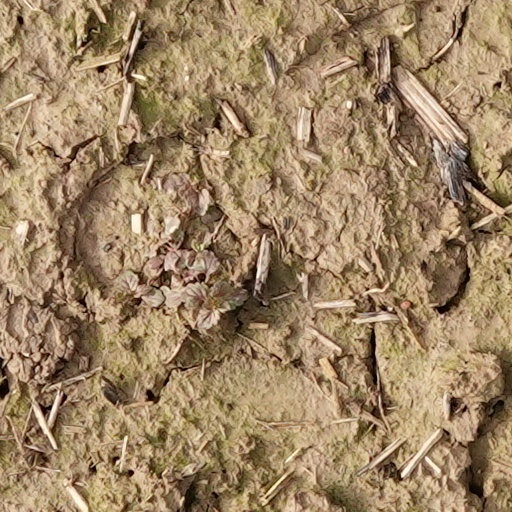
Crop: wheat